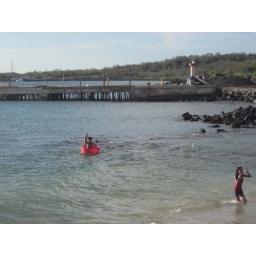
Local boy sets to sea in big red bucket